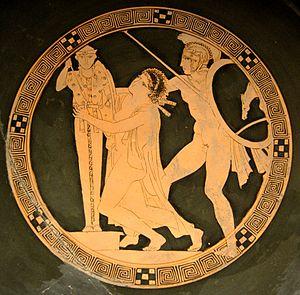
Ajax le Petit arrachant de force Cassandre du Palladium auprès duquel elle s'était réfugiée. Intérieur d'une coupe attique à figures rouges, v. 440-430 av. J.-C.
L’esclavage a été une composante essentielle du développement du monde grec antique pendant toute son histoire. Il est considéré par les Anciens non seulement comme indispensable, mais encore comme naturel : même les stoïciens ou les premiers chrétiens ne le remettront pas en cause.
Vittorio Gnecchi Ruscone est un compositeur italien.
Dans la mythologie grecque, Ajax, fils d'Oïlée, est un héros de la guerre de Troie. Il est parfois appelé « Ajax le petit », en raison de sa différence de taille avec Ajax fils de Télamon avec lequel il ne doit pas être confondu.
Vers 440 av. J.-C. :
La collection Campana est une collection d'œuvres d'art regroupée au XIXᵉ siècle par Giampietro Campana.
Dans la mythologie grecque, Cassandre est la fille de Priam et d'Hécube. Certaines sources en font également la sœur jumelle du devin Hélénos. Elle porte parfois le nom d'Alexandra en tant que sœur de Pâris-Alexandre. Elle reçoit d'Apollon le don de dire l'avenir mais, comme elle se refuse à lui, il décrète que ses prédictions ne seront jamais crues, même de sa famille. Dans d'autres sources, comme chez Hyginus et Apollodore, Cassandra n'a tenu aucune promesse; les pouvoirs lui ont été offerts dans une tentative pour la séduire et c'est quand ceux-ci échouent à la faire l'aimer qu'Apollon maudit Cassandra.